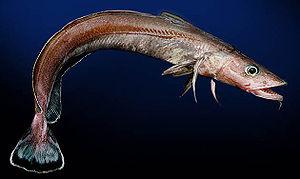
Lingue espagnole, Molva macrophthalma (espèce vulnérable à la surpêche)
La Lingue espagnole, parfois improprement nommée « Julienne », est une espèce de poissons marins de la famille des Lotidae, pêchée et commercialisée depuis quelques décennies, bien que considérée comme de peu d'intérêt commercial.
Les Lotidae sont une famille de poissons marins appartenant à l'ordre des Gadiformes.